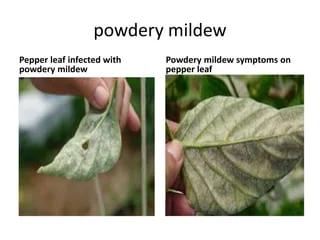
Plant: Bell pepper
Disease: bell pepper powdery mildew